S1 highway (Georgia)

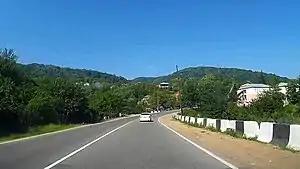
Typical part of S1 between Surami and Zestaponi through Likhi mountains

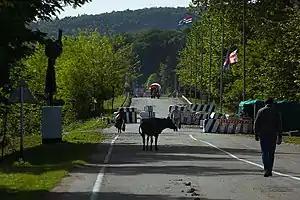
Roadblock at . Regular cars are not allowed to pass.

East of Khashuri town the highway quickly climbs into the Likhi Range to the Rikoti Tunnel via a new bypass. The bypass temporarily ends at Surami where the highway joins the old S1 two lane road until the construction of the 2nd section of the Khashuri Bypass will be finished. Construction has been suspended for a few years due to contractual issues but should resume by 2021 with a new constructor. The old S1 route through Khashuri and Surami is still important for through traffic to the S8 highway for touristic Borjomi and Turkey and Armenia. Shortly after Surami the S1 highway reaches its highest point of above sea level at the southern portal of the Rikoti Tunnel which cuts through the Rikoti Pass.